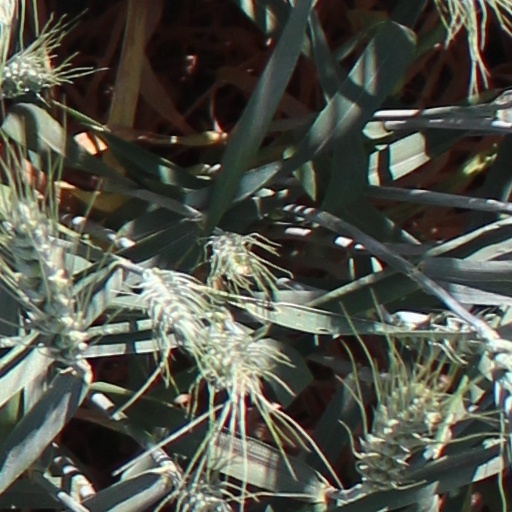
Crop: wheat